Preston, Forest of Dean

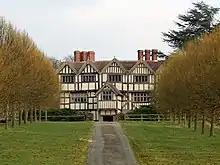
Preston Court

Preston had been a possession of Gloucester Abbey since before the Norman Conquest of 1066. In 1541, following the Dissolution of the Monasteries, it was granted as part of the endowment of the newly established See of Gloucester, the new Bishops of Gloucester using the old Abbey Church as their Cathedral. In 1583 the bishop of Gloucester leased the manor to the Crown, and in 1585 Queen Elizabeth I granted it to Fulke Greville, 1st Baron Brooke whose present day relative, author Christopher Brooke Fulke Greville has included the property in his book 'Englands Great Baronial Families'.